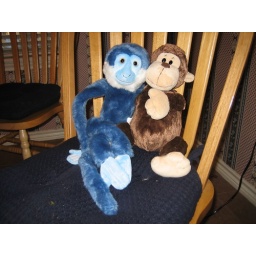
I saw these sitting in the chair and for some reason, all I could think about was Joey.